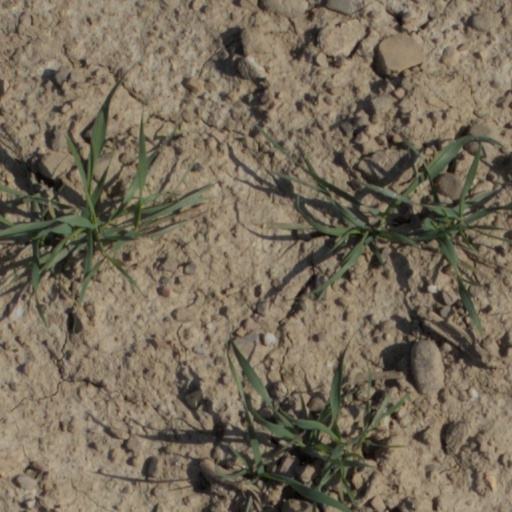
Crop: wheat